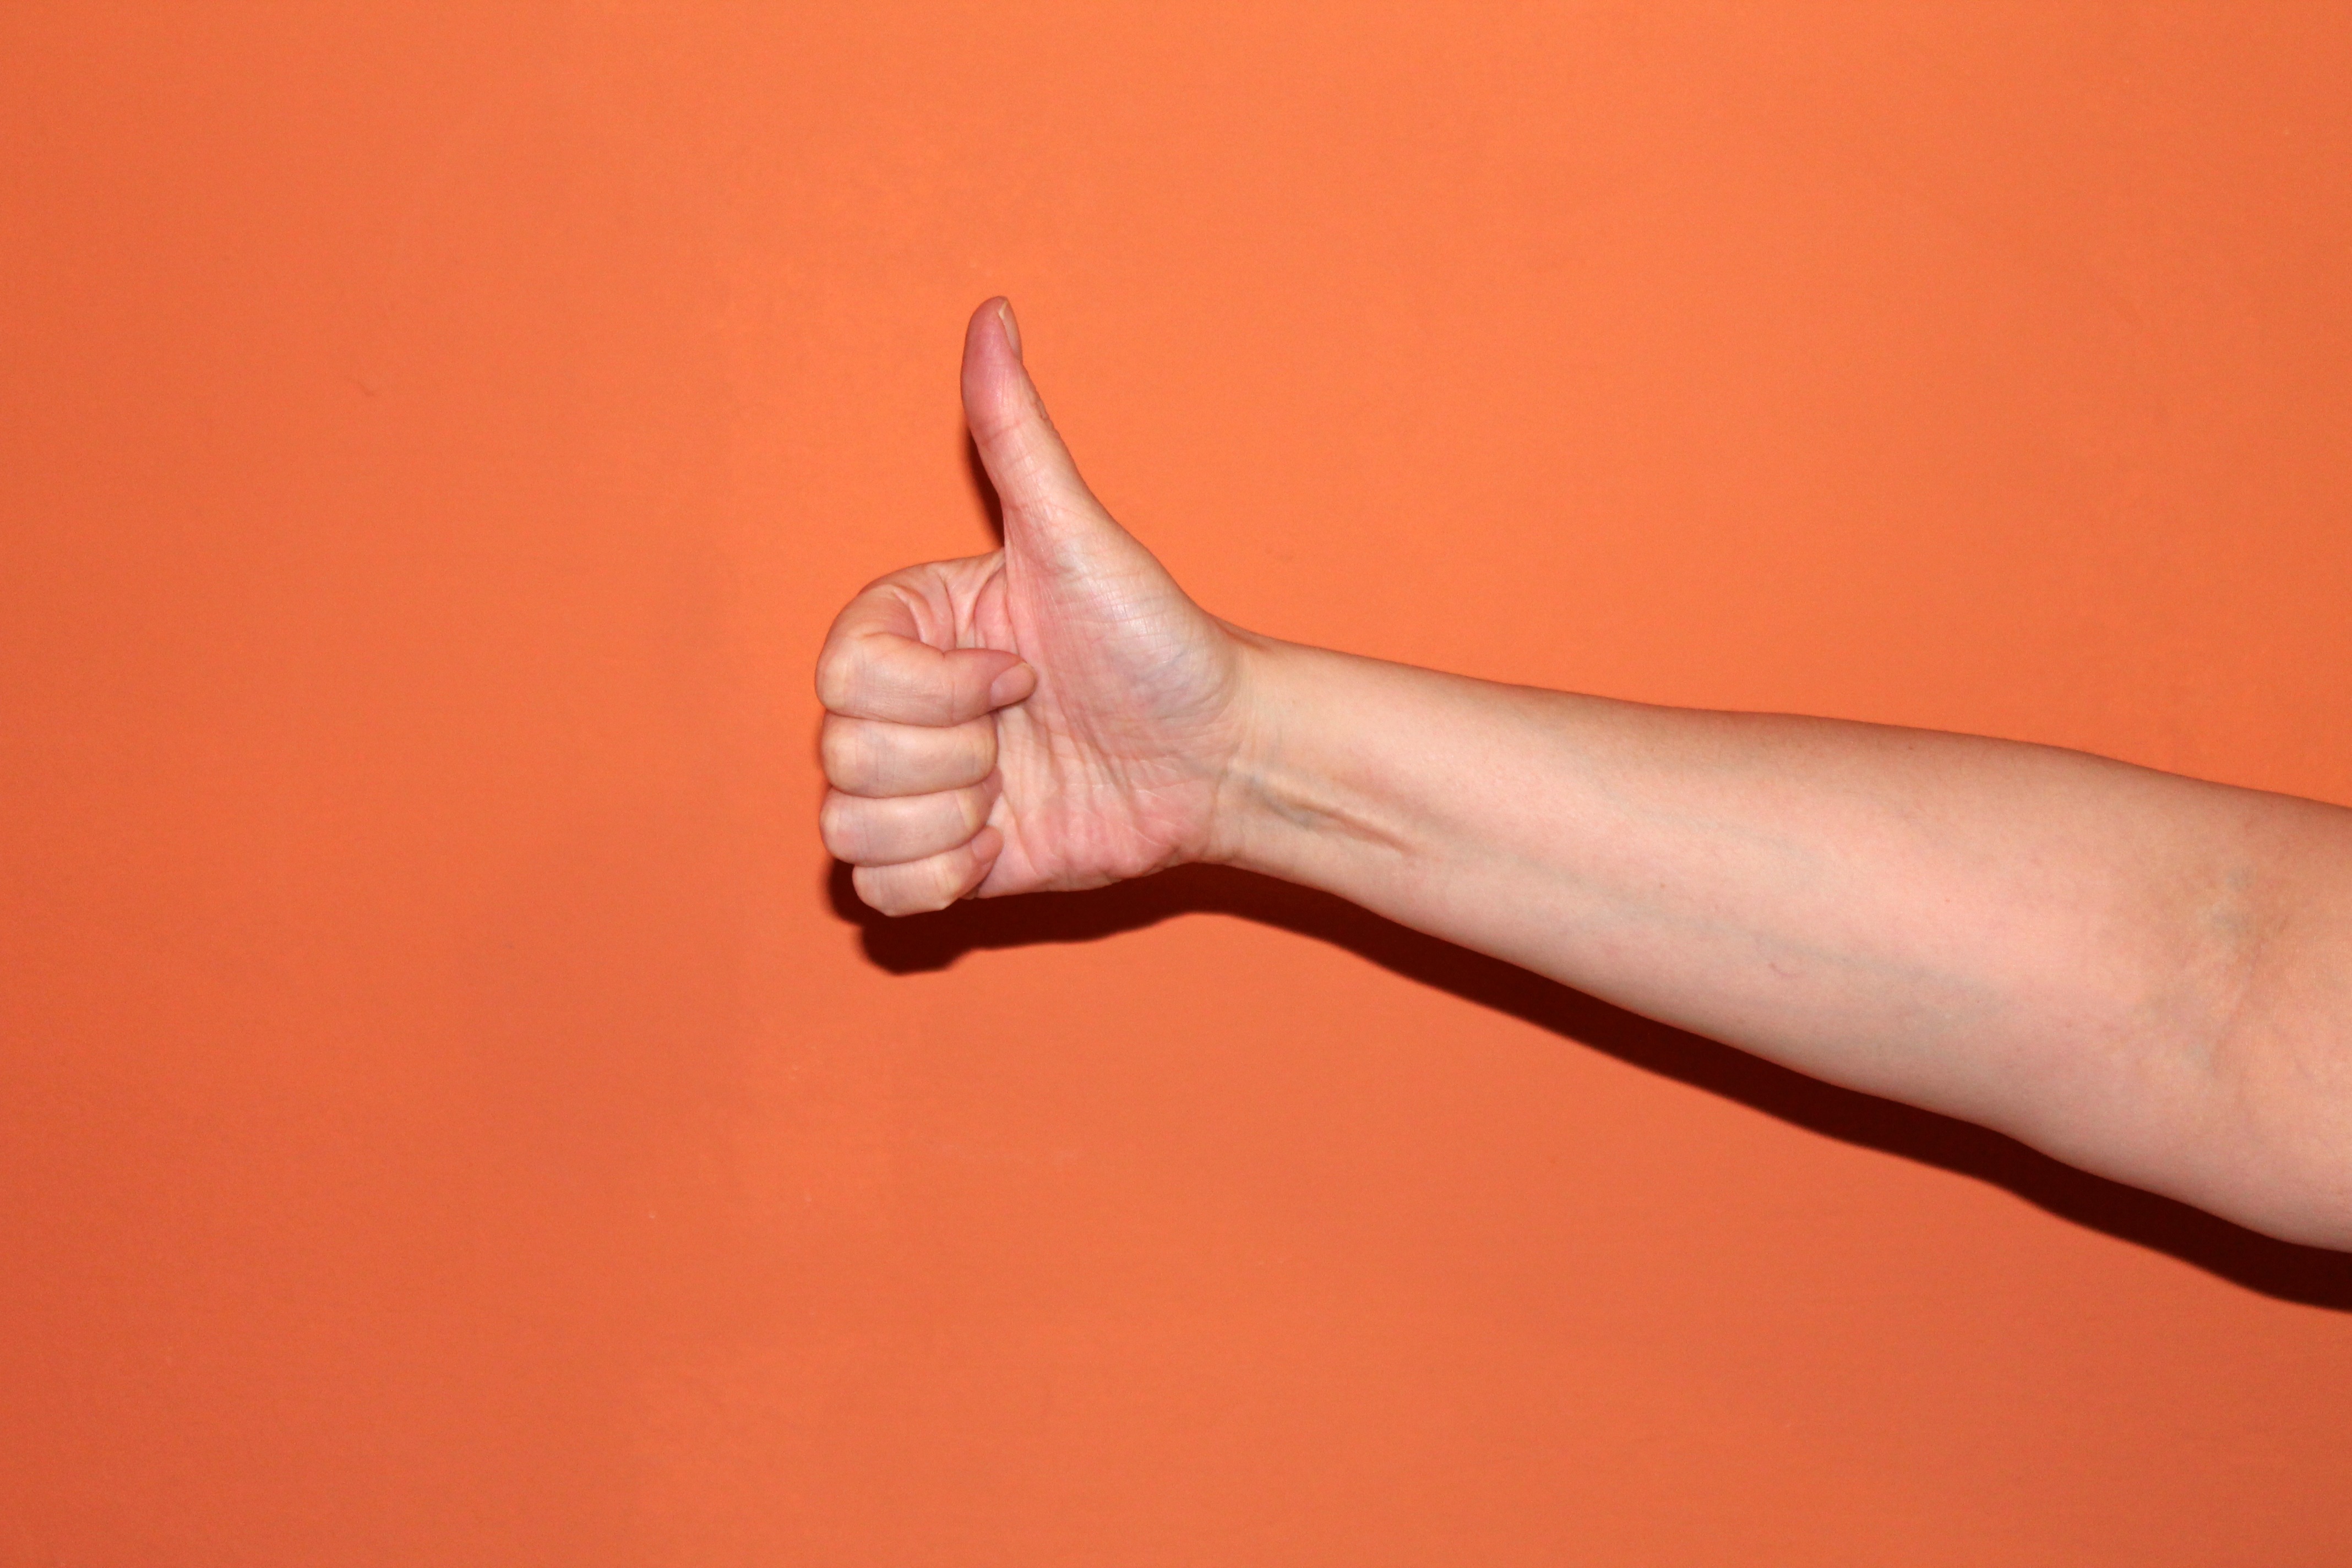
hand, leg, finger, arm, muscle, thumbs up, close up, human body, great, organ, thumb, excellent, sense